Francis E. Kelly

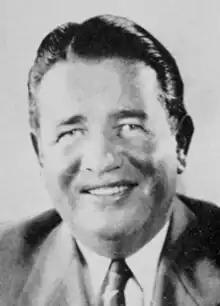

Francis E. Kelly (March 26, 1903 – January 27, 1982) was an American politician who served as a member of the Boston City Council from 1930 to 1933, the 53rd lieutenant governor of Massachusetts from 1937 to 1939 and Massachusetts attorney general from 1949 to 1953. He was an early and perennial advocate of a public lottery, and acquired the nickname "Sweepstakes Kelly."